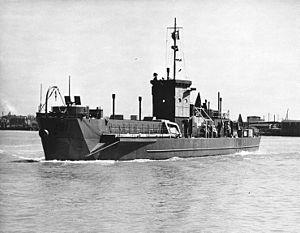
Le LCI, dont l'appellation officielle complète est LCI ou Landing Craft Infantry est une grande péniche de débarquement prévue pour le transport de troupes construite à 921 exemplaires entre 1942 et 1945 aux États-Unis. Utilisé sur tous les fronts à partir de 1943, le LCI et ses modèles dérivés resteront en service longtemps après la guerre dans de nombreuses marines alliées dont la Marine française.